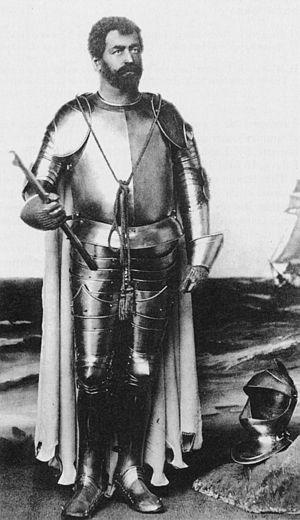
Francesco Tamagno est un ténor d'opéra italien qui a chanté avec beaucoup de succès à travers l'Europe et l'Amérique. Le 5 février 1887, il a pris place dans l'histoire de la musique en créant le rôle d'Otello dans le chef-d'œuvre de Giuseppe Verdi qui porte le même nom. Il est aussi le ténor italien le plus ancien à nous avoir laissé un enregistrement de sa voix d'une durée significative.
10 janvier : la Symphonie nᵒ 3 de Franz Berwald est créée quarante ans après la mort du compositeur.